2017 Tour of Flanders

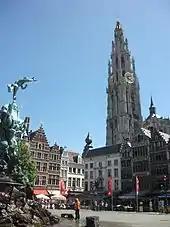
Antwerp hosted the start of the race on its central Market Square for the first time.

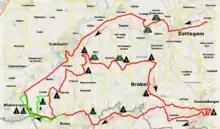
The first lap of the circuit (in red) and transition to the second lap (in green).

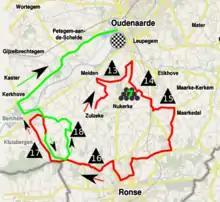
The second lap of the circuit (in red) and the final element of the race (in green).

The city of Antwerp staged the start of the event for the first time, after 19 starts in Bruges, marking the first time the Tour of Flanders addressed the province of Antwerp. The race finished in Oudenaarde for a total distance of and saw the renewed inclusion of the Muur van Geraardsbergen, one of the emblematic climbs of the race.